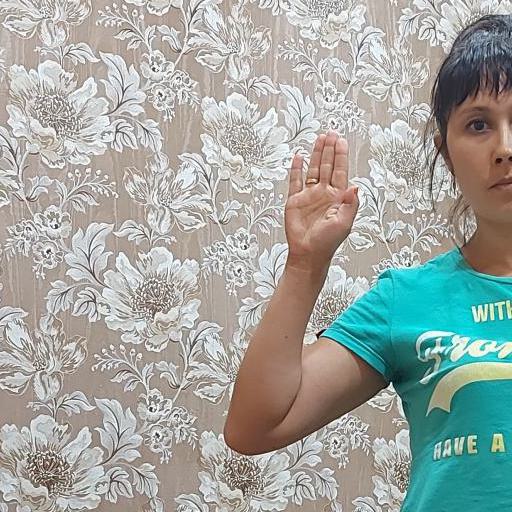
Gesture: stop